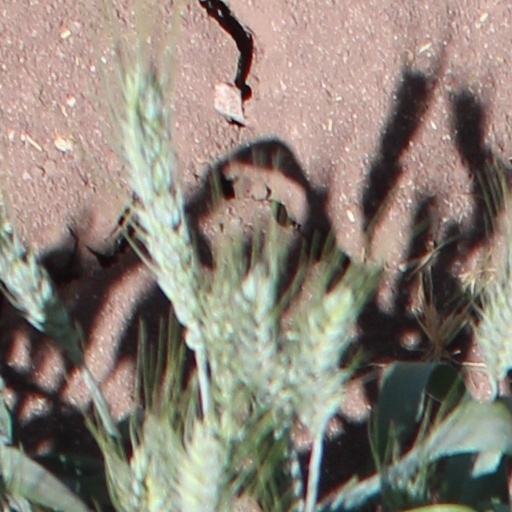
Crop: wheat